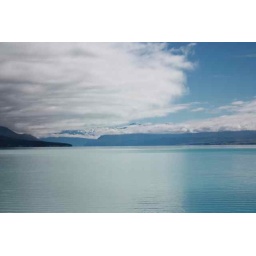
About an hours drive away from lake TekapoThe snow capped mountain in the center of the picture is Mount Cook